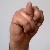
The image shows a hand gesture representing the letter 'N' in Indian Sign Language.